Woolbrook, New South Wales

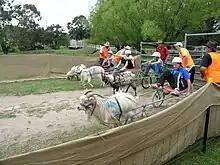
Juniors racing feral goats at Woolbrook, NSW

Woolbrook is a village in the New England region of New South Wales, Australia. The nearest town, Walcha is 29 km to the east of Woolbrook. At the , Woolbrook had a population of 248.